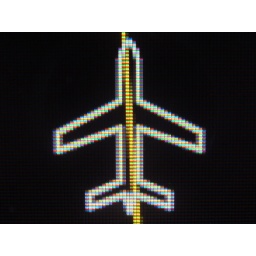
in flight* the yellow line, means the freeway in the sky or....J-routes.I am flying at 41,000 feet at this moment